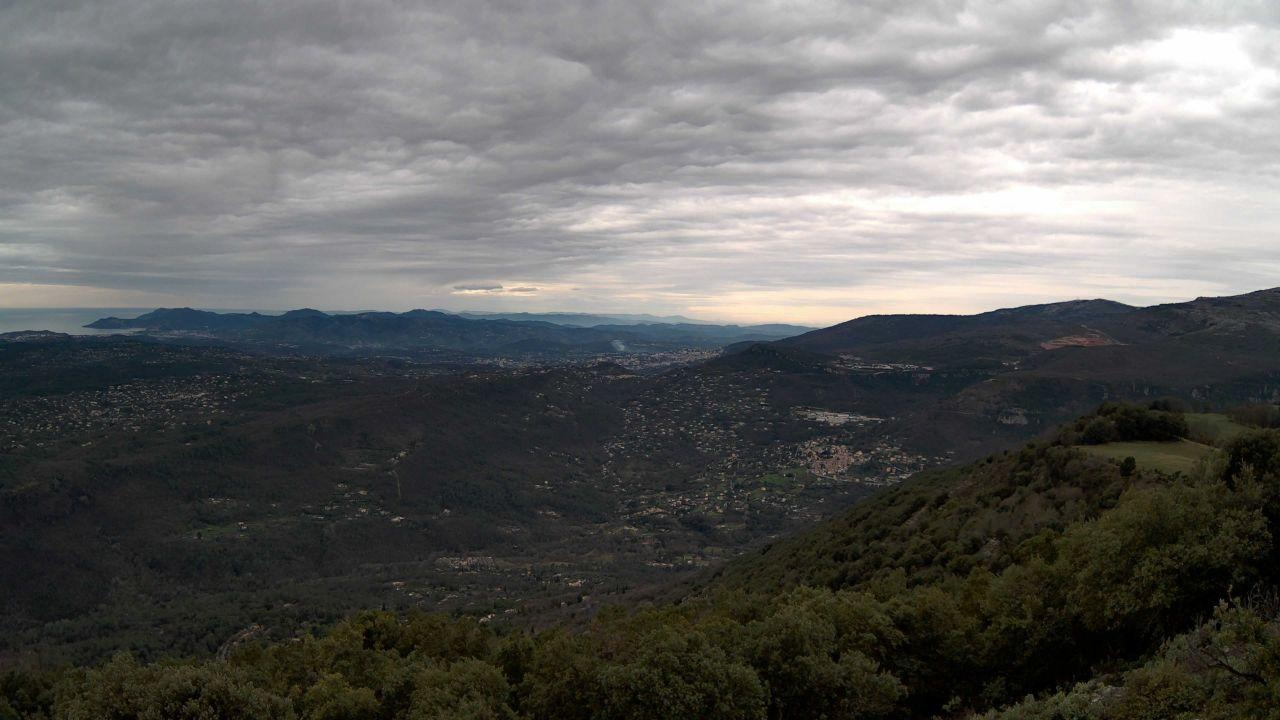
Fire: no
Smoke: yes